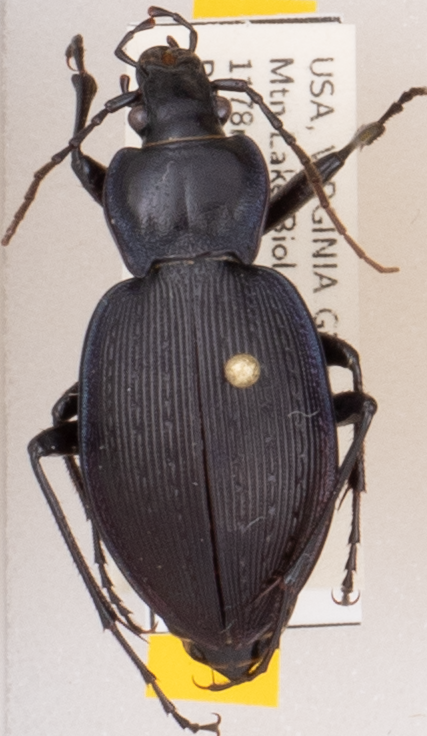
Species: Carabus goryi
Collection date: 2019-09-10
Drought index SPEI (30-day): -1.93
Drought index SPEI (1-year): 1.69
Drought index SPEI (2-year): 1.69